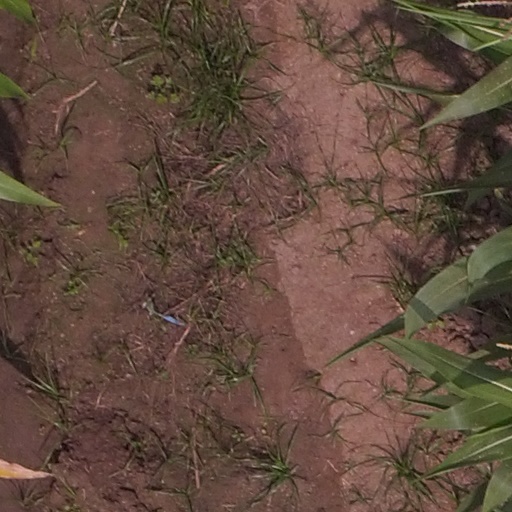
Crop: maize; corn